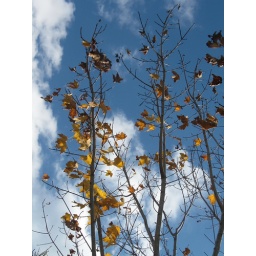
The last of some autumn color against a deep blue sky